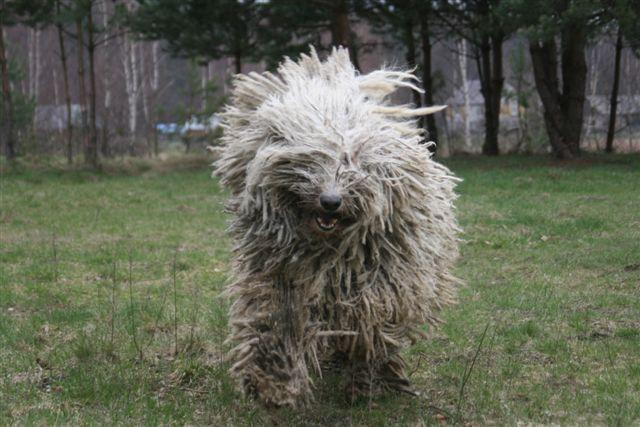
komondor